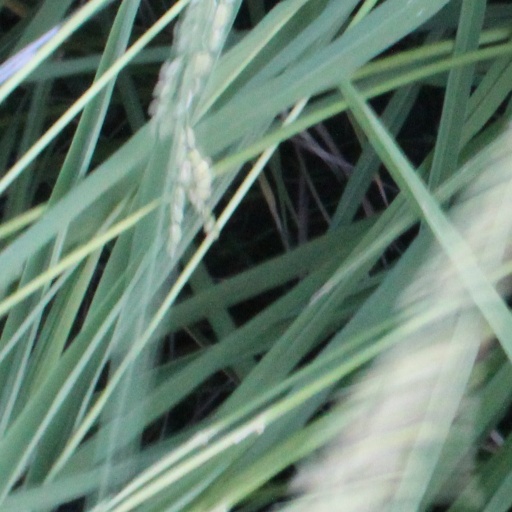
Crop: rice